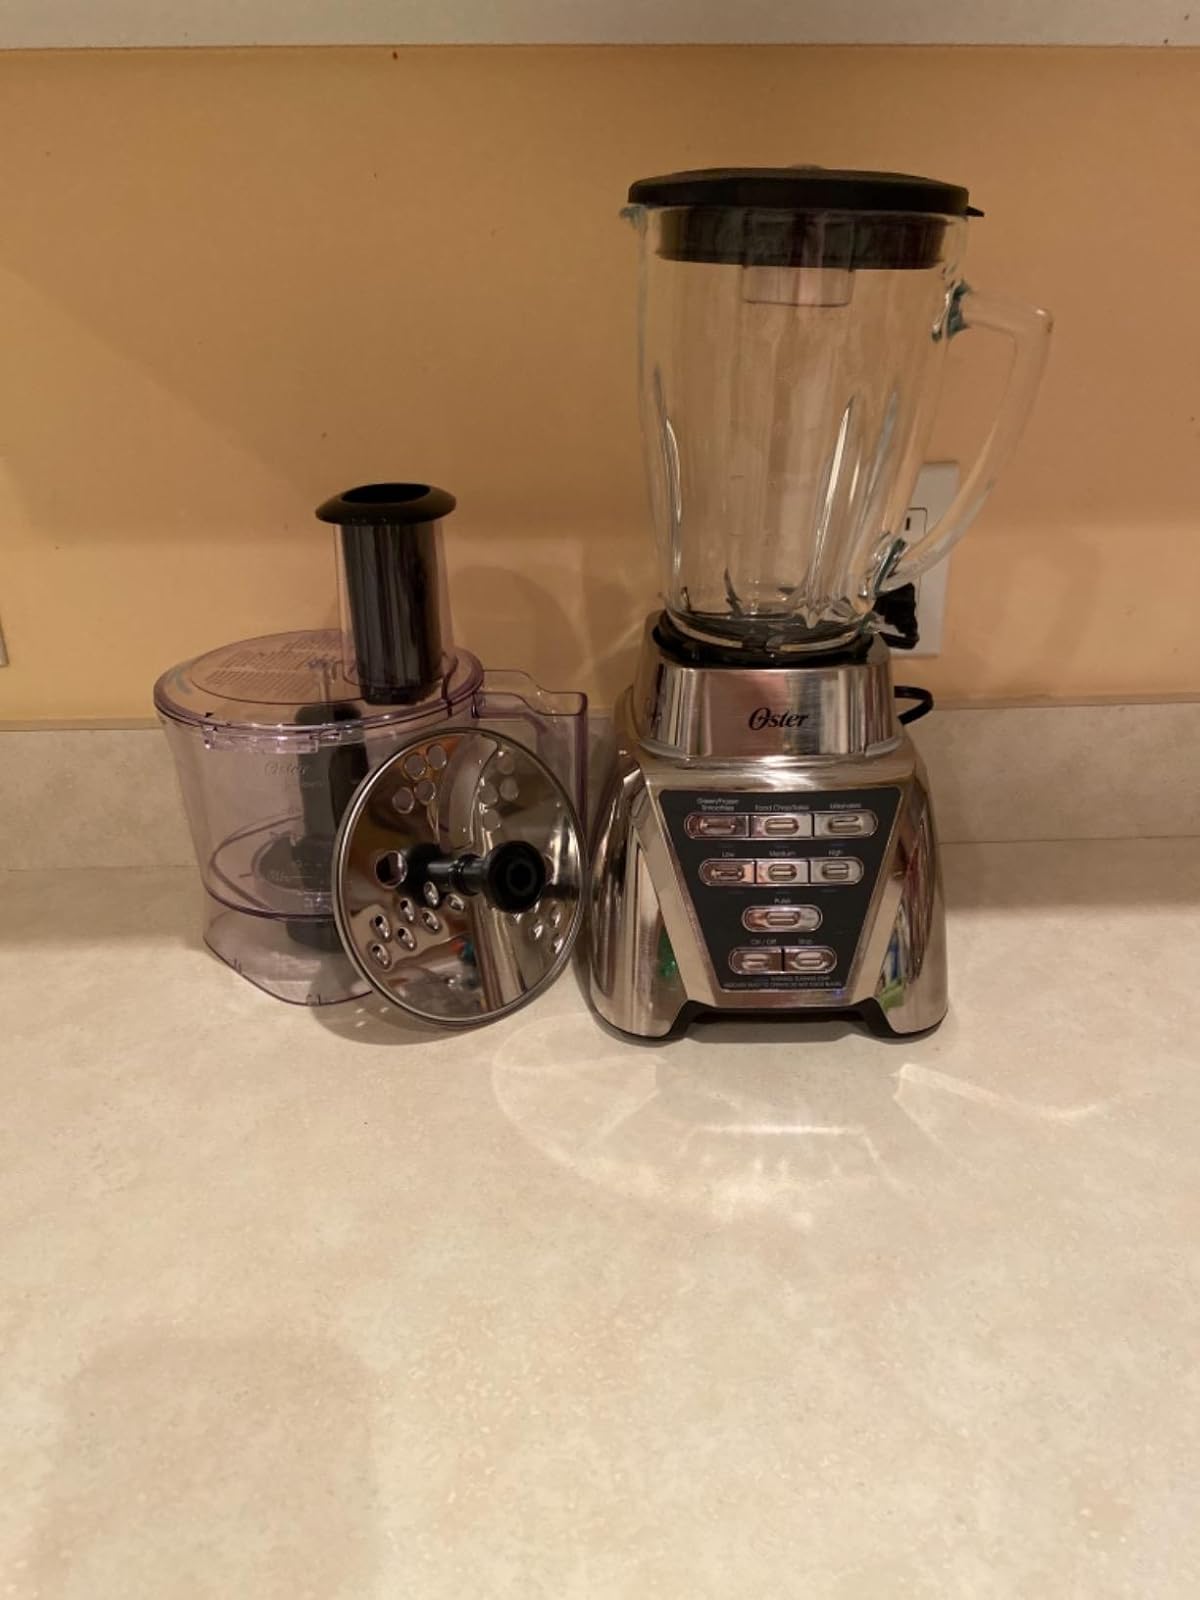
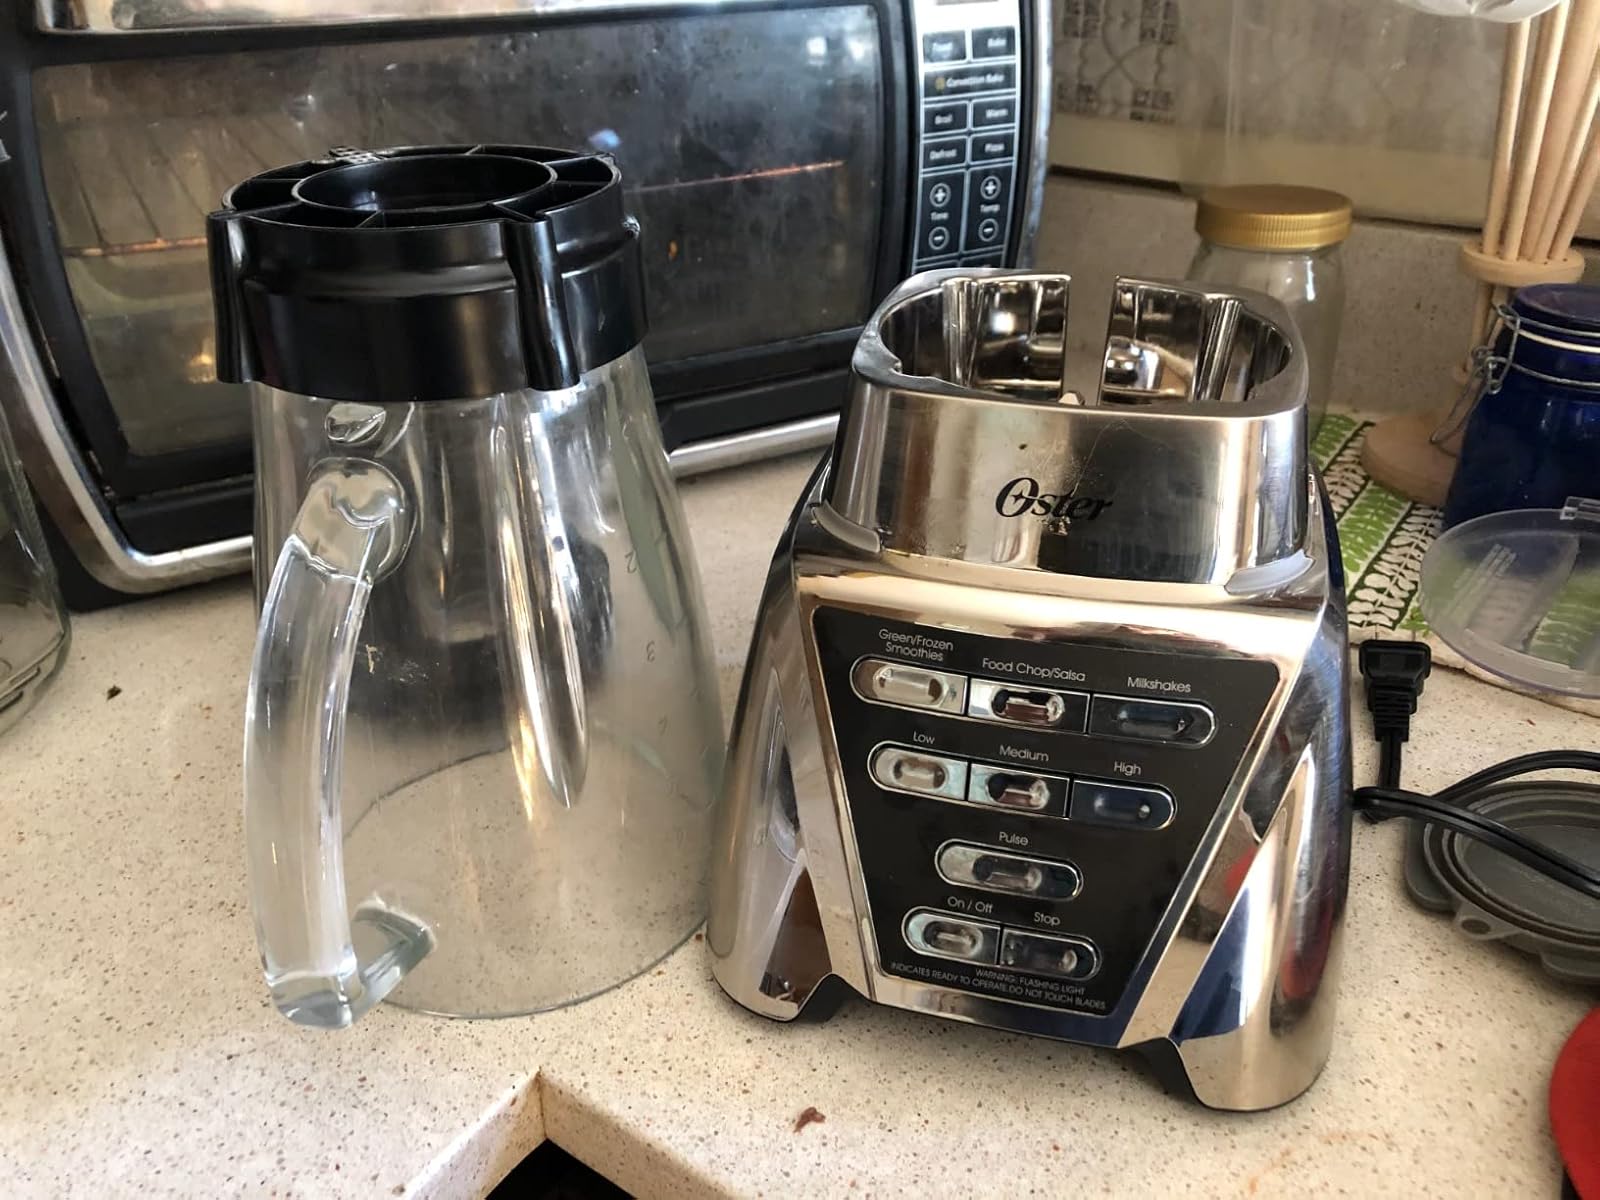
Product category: items_blender
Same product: yes